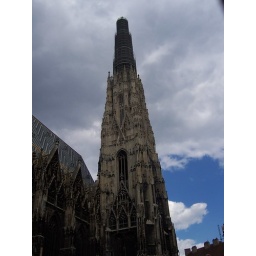
This is the tall tower of the Church. The top of the Church is currently under &amp;quot;cleaning&amp;quot;, the use of laser to &amp;quot;slice&amp;quot; the dirty surface.